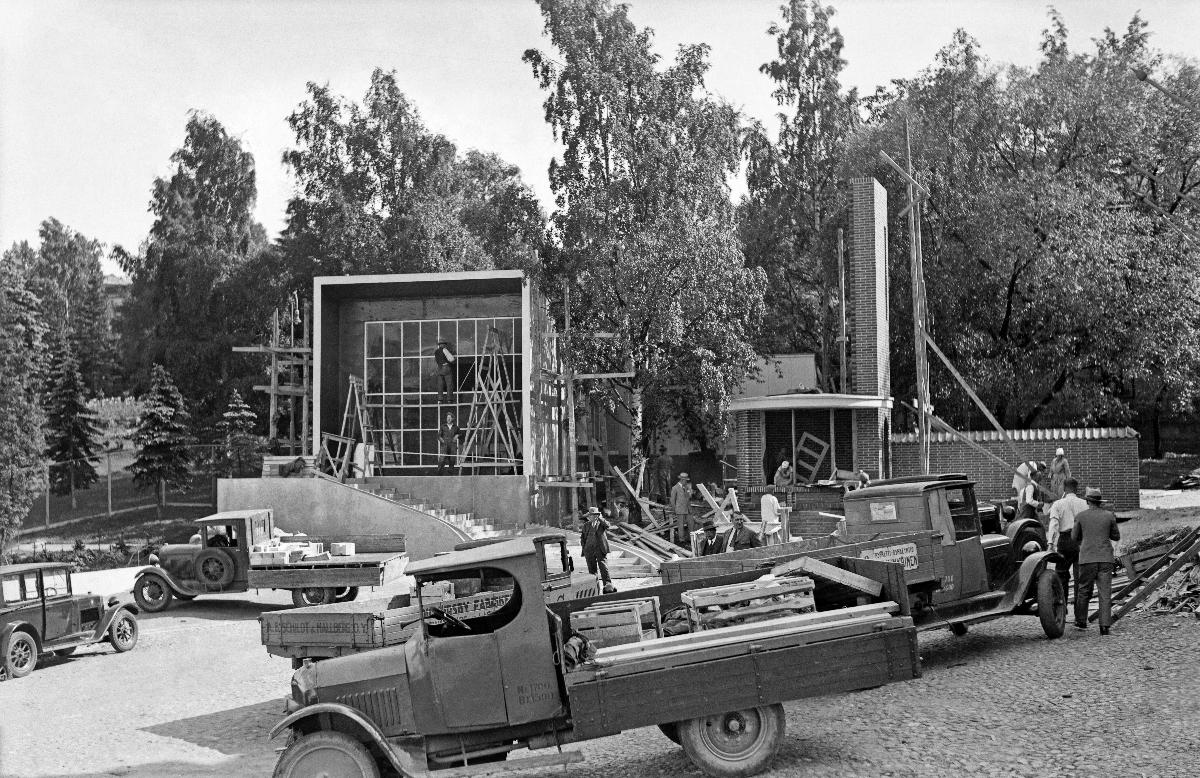
Pohjoismaiset rakennusmessut Helsingissä 1932
Nordiska byggnadsmässan i Helsingfors 1932; The Nordic Building Fair in Helsinki 1932
sisällön kuvaus: Pohjoismaiset rakennusmessut Helsingissä 1932. Kuvassa funktionalistinen viikonloppuhuvila Tähtitorninmäellä. content description: The Nordic Building Fair  in Helsinki 1932. In picture: A weekend villa in functionalistic style on the Observatory Hill. innehållsbeskrivning: Nordiska byggnadsmässan i Helsingfors 1932. I bilden: Weekendvilla i funkisstil på Observatorieberget.
Kuvaaja: Sundström, Hugo, kuvaaja
Vuosi: 1932
Paikka: Suomi, Uusimaa, Helsinki
Aiheet: messut (tapahtumat); näyttelyt; arkkitehtuuri; rakennukset; HBL; trade fairs; exhibitions; architecture; buildings; fairs; expos; expositions; functionalism; mässor (evenemang); utställningar; arkitektur; byggnader; byggnadsmässor; mässor; funkis; funktionalism